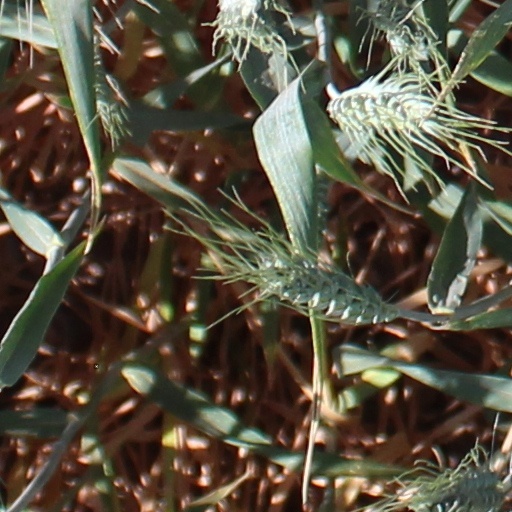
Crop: wheat